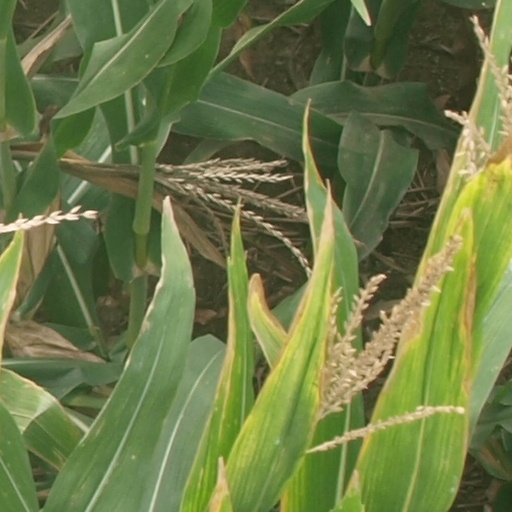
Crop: maize; corn